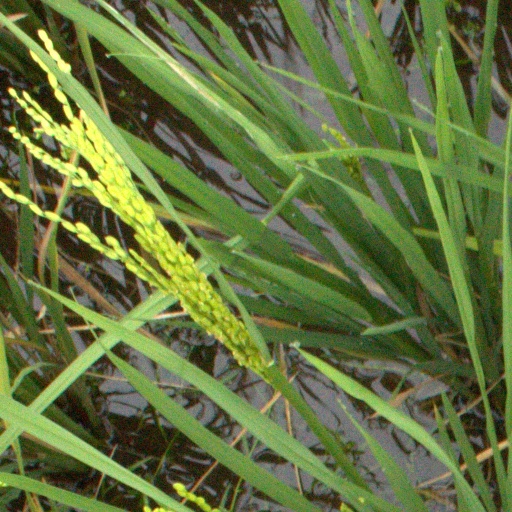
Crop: rice